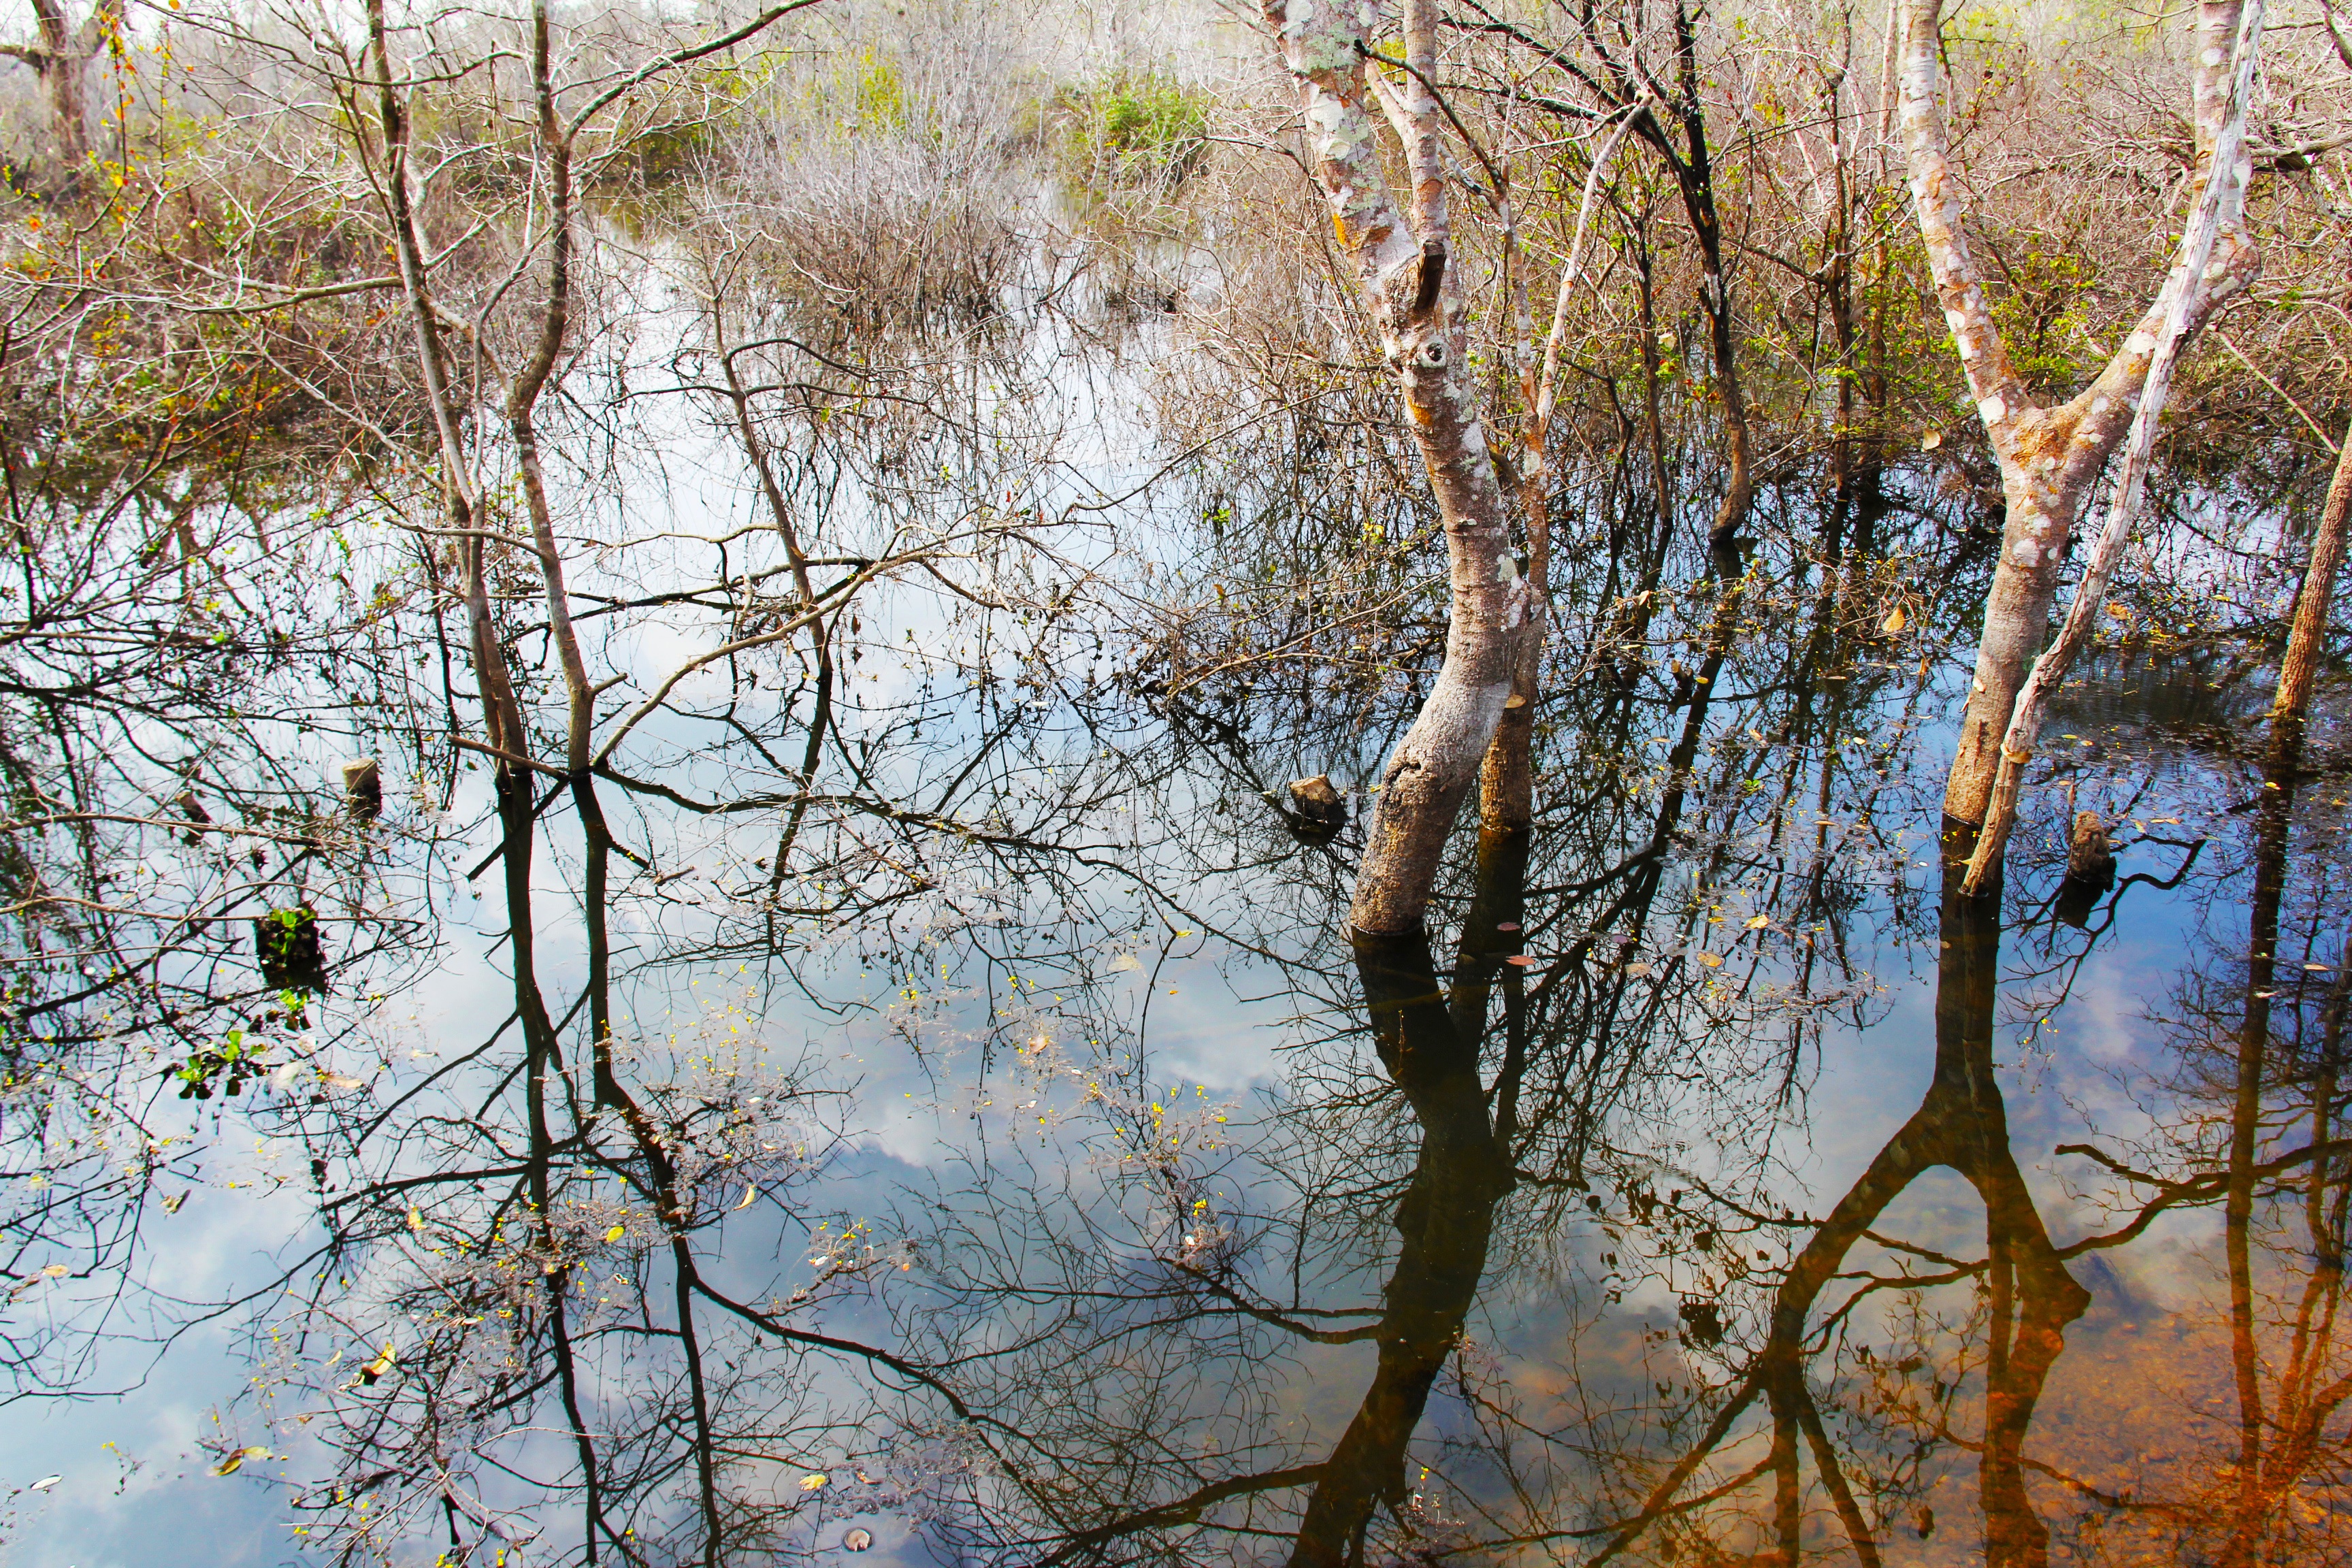
landscape, tree, water, nature, forest, swamp, branch, winter, plant, sunlight, morning, leaf, lake, river, travel, pond, wildlife, stream, reflection, autumn, asia, season, cambodia, wetland, beautiful, woodland, habitat, angkor wat, angkor, khmer, siem reap, neak pean temple, natural environment, atmospheric phenomenon, woody plant